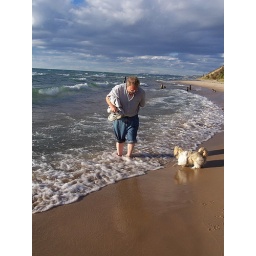
Man and dog in the Lake Michigan surf while clouds and weather front loom.